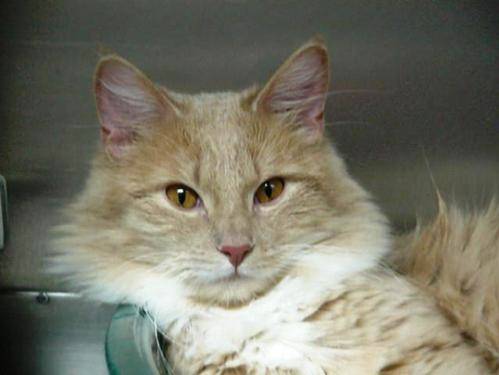
Label: cat